InterCity 125

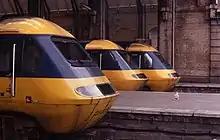
The cab fronts of three HSTs at in 1981

The train's appearance is the work of British industrial designer Kenneth Grange who was approached by British Rail to design the livery, but under his own impetus, and without telling anyone, decided to redesign the body. He worked with an aerodynamic engineer, and they built and tested a model in a wind tunnel. "It really was rather quite brutal, rather clumsy. I thought, 'Oh I'd like to get my hands on that', although the brief was nothing to do with the shape, absolutely not at all." He presented the new design to British Rail and persuaded them to adopt it. In 2016 GWR renamed 43002 "Sir Kenneth Grange" in his honour, at the same time returning it to its original blue and yellow paint scheme. After being withdrawn from GWR service, 43002 was acquired by the National Collection in November 2019 and was displayed at the National Railway Museum in York.